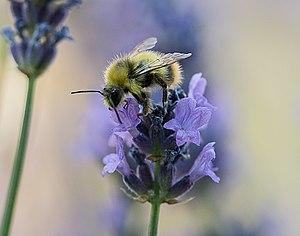
Bombus cullumanus ou Bourdon rural, est une espèce d'insectes de l'ordre des hyménoptères, du genre Bombus et du sous-genre Cullumanobombus. Il est possible de rencontrer cette espèce en Europe, en Asie mineure et en Asie centrale, bien qu'elle soit de plus en plus rare du fait de la raréfication des prairies naturelles. À ce titre, elle est classée en danger critique d'extinction par l'IUCN.